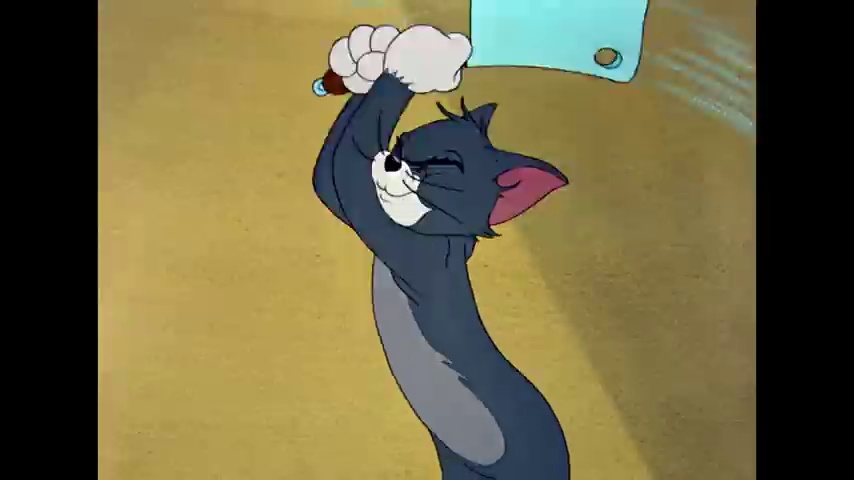
Portrait style: Cartoon Portrait